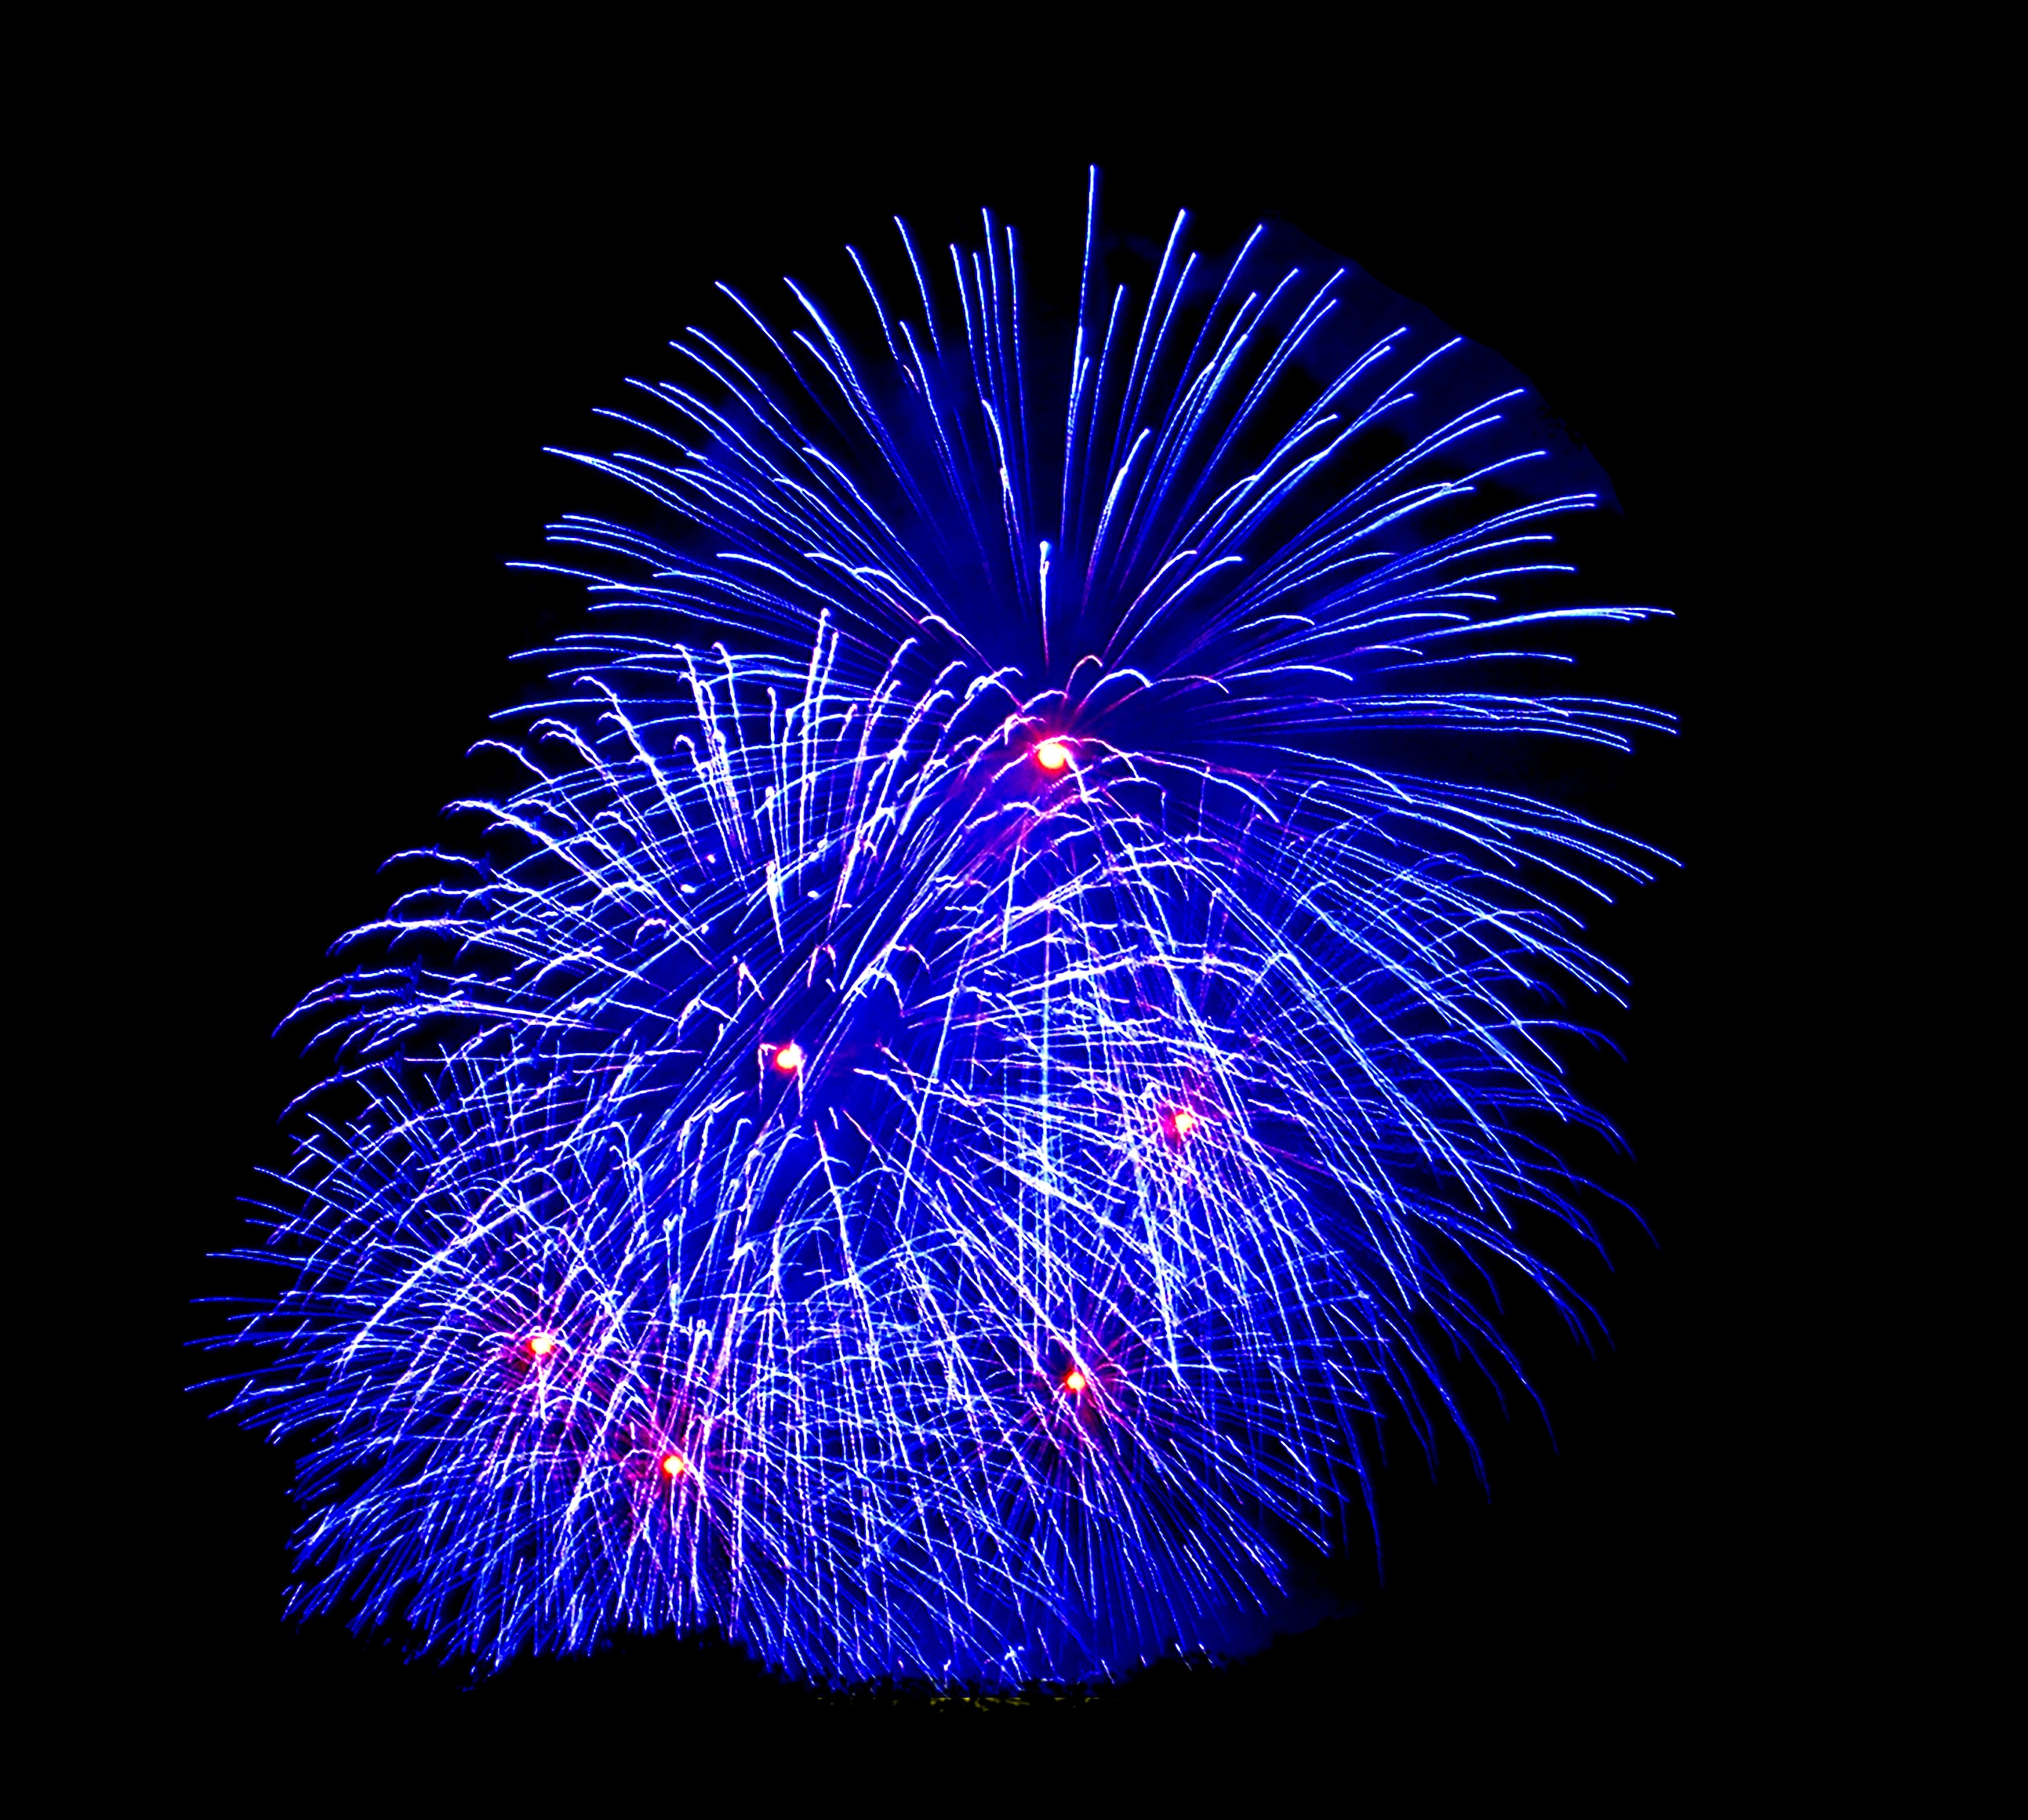
night, recreation, blue, rocket, explosion, fireworks, rays, event, new year's eve, explosions, outdoor recreation